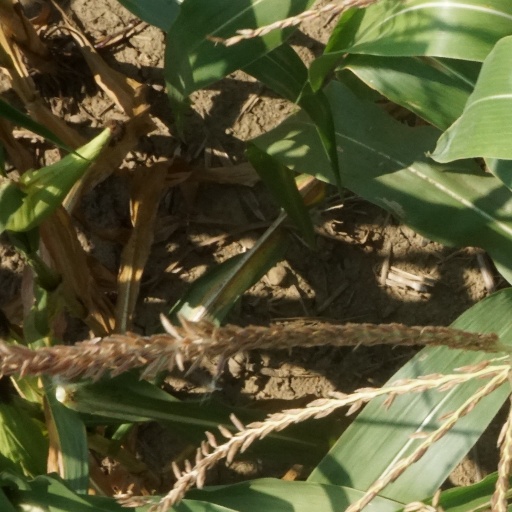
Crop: maize; corn